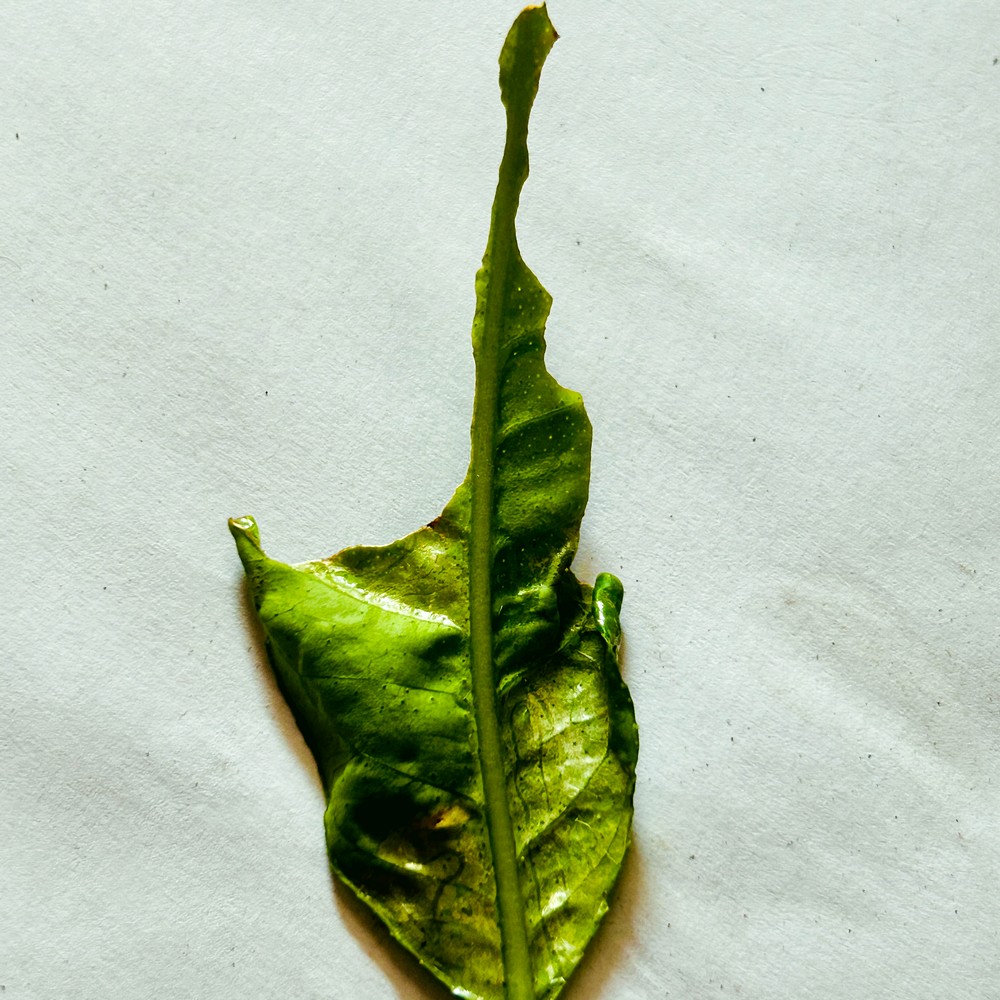
Label: Deficiency Leaf